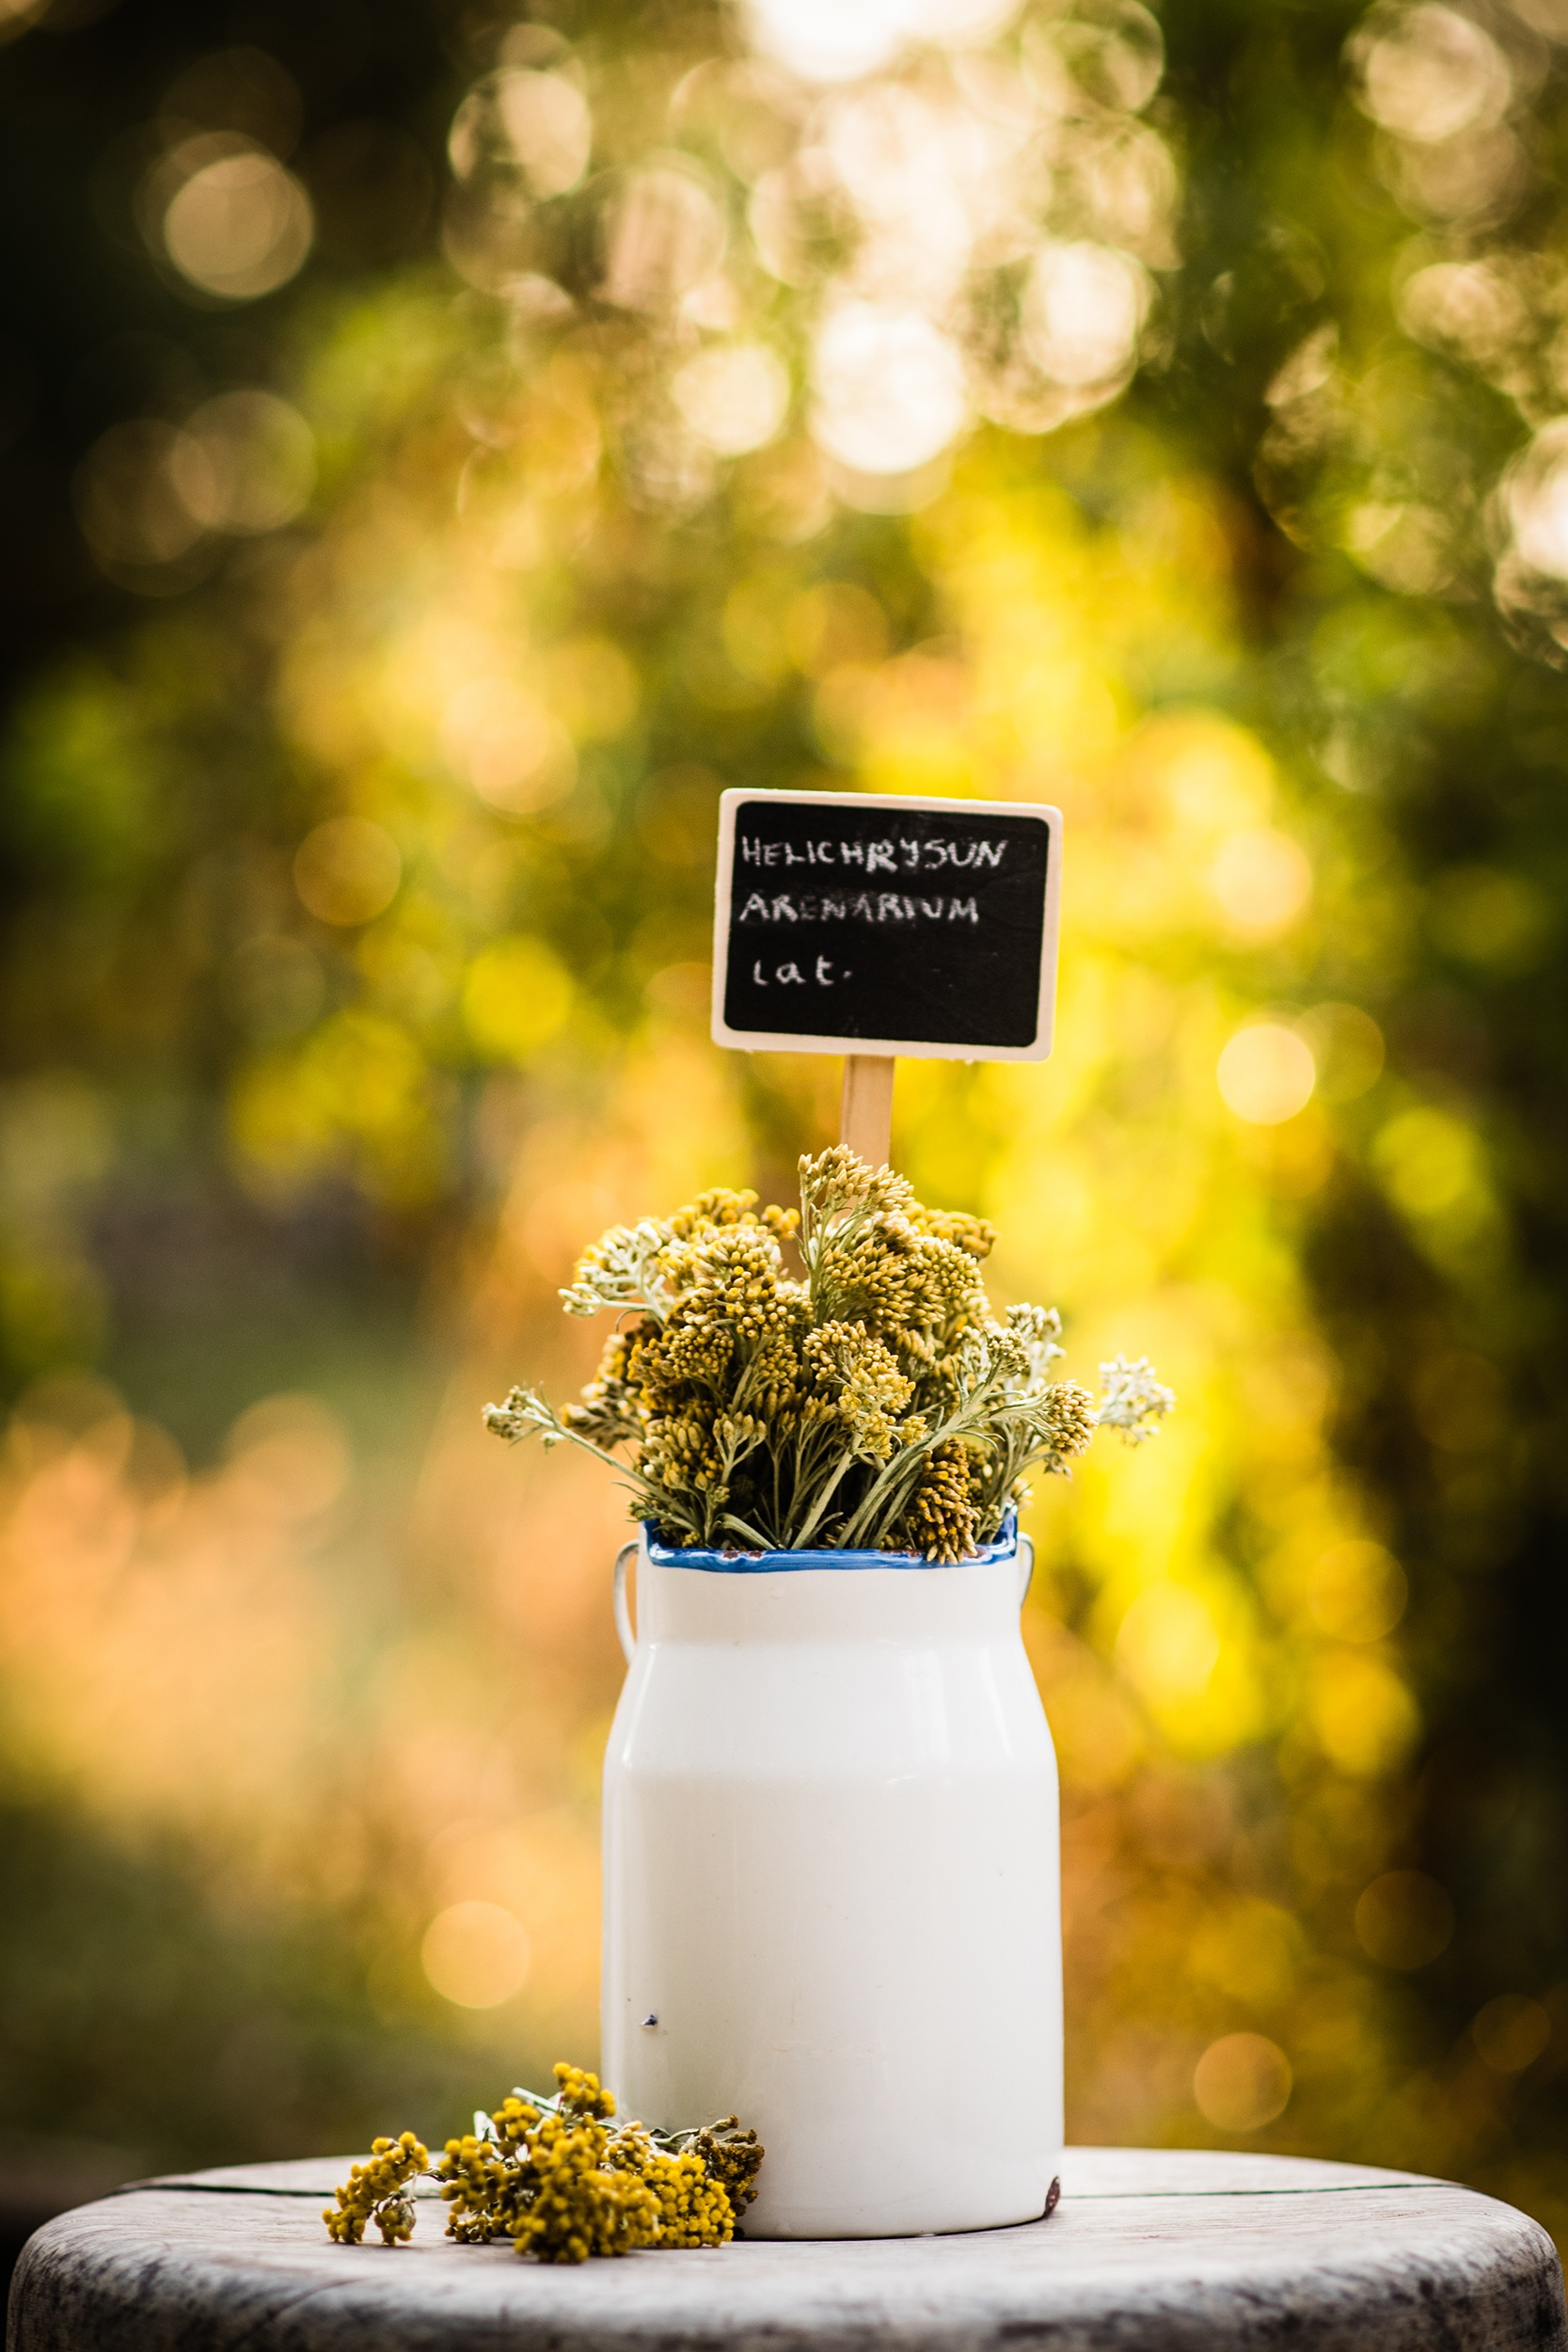
plant, flower, stool, vase, green, fresh, yellow, lighting, ceremony, photograph, helichrysum arenarium, floristry, floral design, flower arranging